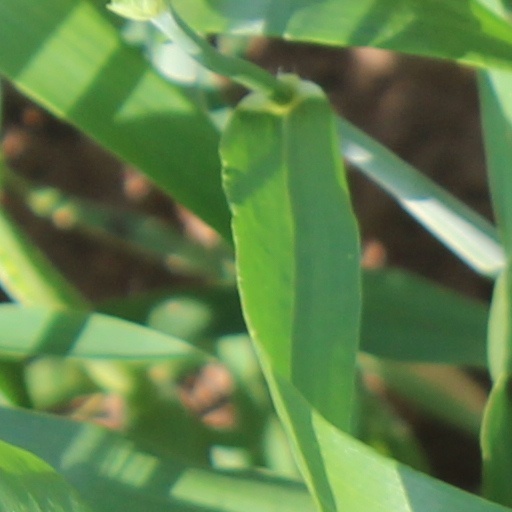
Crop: wheat